Loomis, Wisconsin

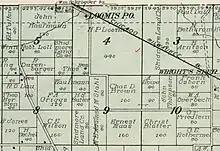
Loomis, 1912 map detail

Loomis is located along the Escanaba and Lake Superior Railroad at the intersection of Loomis Road and County Highway G, at an elevation of . It is connected by road to Crivitz (County Highway W) to the west, Lake Noquebay (via County Highway GG) to the north, Walsh (via County Highway G) to the east, and Porterfield (via County Highway E) to the southeast.